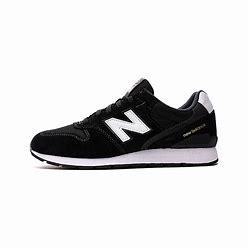
Brand: New
Model: Balance New Balance 996